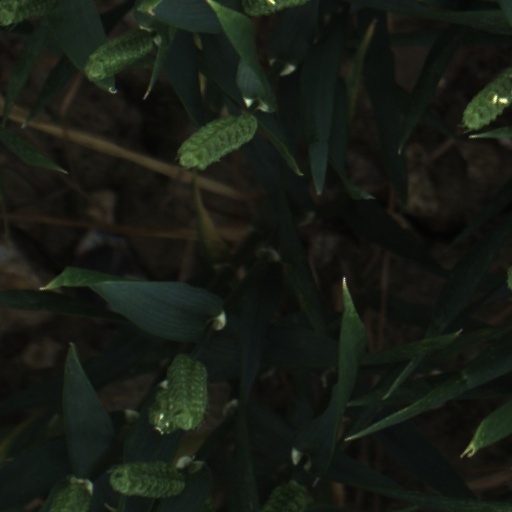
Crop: wheat